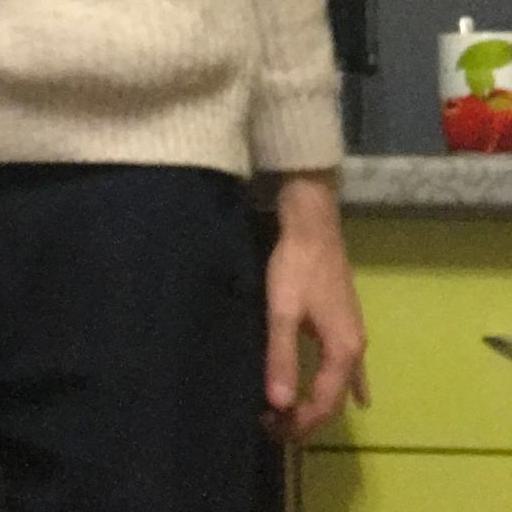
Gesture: no_gesture